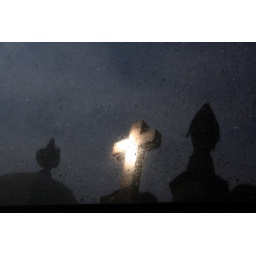
A cross is mirrored in the stone on the roof of Evitas restingplace. Recoleta cemetery, Buenos Aires.